Paleru

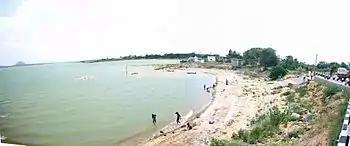
Paleru Reservoir

Paleru is a tributary of the Krishna river which joins the main river near Mukteswarapuram in Jaggayyapeta mandal of Krishna district in Andhra Pradesh. During the Nizam rule, a reservoir was constructed on the river at Paleru village, Kusumanchi. Hundreds of acres are irrigated with the help of this reservoir. Paleru reservoir acts as a balancing reservoir to the Nagarjunasagar left canal.